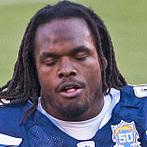
Age: 21